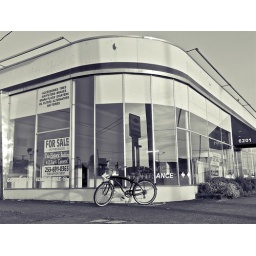
Empty corner car dealership and service in a historic building on South Tacoma Way (Highway 99) in Tacoma, Washington